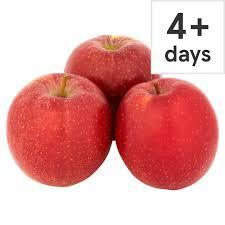
Label: apples